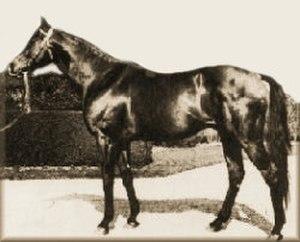
Djebel était un cheval de course pur-sang anglais qui remporta le Prix de l'Arc de Triomphe avant de devenir un étalon important au sein de l'élevage de Marcel Boussac.